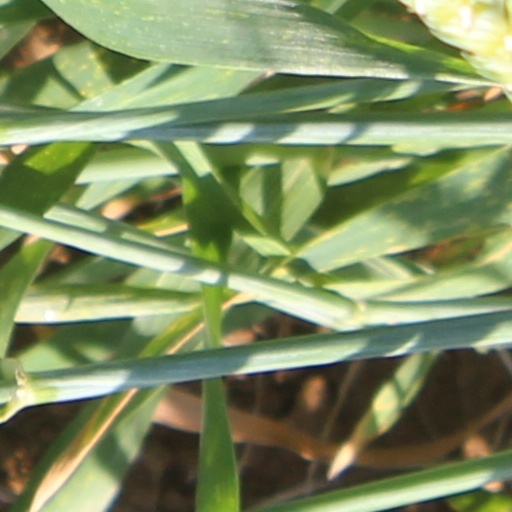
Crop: wheat